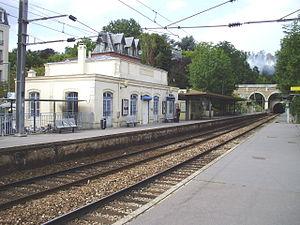
Gare de Sèvres - Ville-d'Avray, à Sèvres, Hauts-de-Seine, France (bâtiment de la gare vu depuis le quai pour Versailles)
Sèvres est une commune française du département des Hauts-de-Seine en région Île-de-France.
La gare de Sèvres - Ville-d'Avray est une gare ferroviaire française de la ligne de Paris-Saint-Lazare à Versailles-Rive-Droite, située dans la commune de Sèvres.